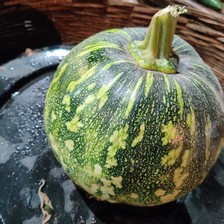
Label: others